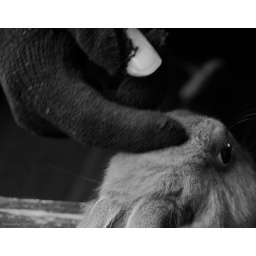
taken at the bird market in Paris